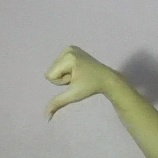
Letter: waw